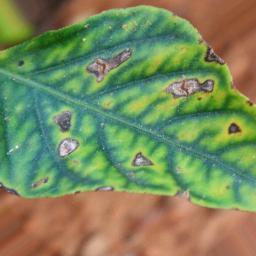
Label: nutritional